James Goold Cutler

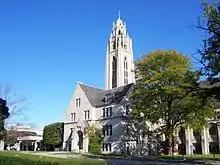
The University of Rochester's Cutler Union as viewed from its southeast side. The Union was made possible by a bequest from the Cutlers.

Cutler was a Republican presidential elector for New York State in 1896. In 1904, he was recruited by Republican boss George Aldridge to run for mayor against former mayor George E. Warner, a Democrat and comptroller James Johnston, a Republican running for the new Citizen's Party. Cutler narrowly won the election. As mayor, he oversaw major expansions of all municipal services. In his first four months, nearly one million dollars were spent on new fire fighting equipment, police precincts, hospitals, garbage collection facilities, and other improvements. Later in his term, he focused his attention on expanding the city's electric grid and street lights. He was reelected in 1905, but lost the Republican nomination to Hiram Edgerton in 1907.